Mary Chieffo

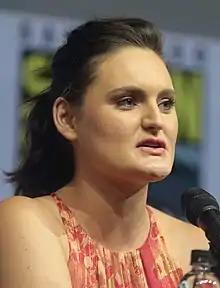

Mary Elizabeth Chieffo (born November 7, 1992) is an American actress known for portraying the Klingon L'Rell on the television series "".